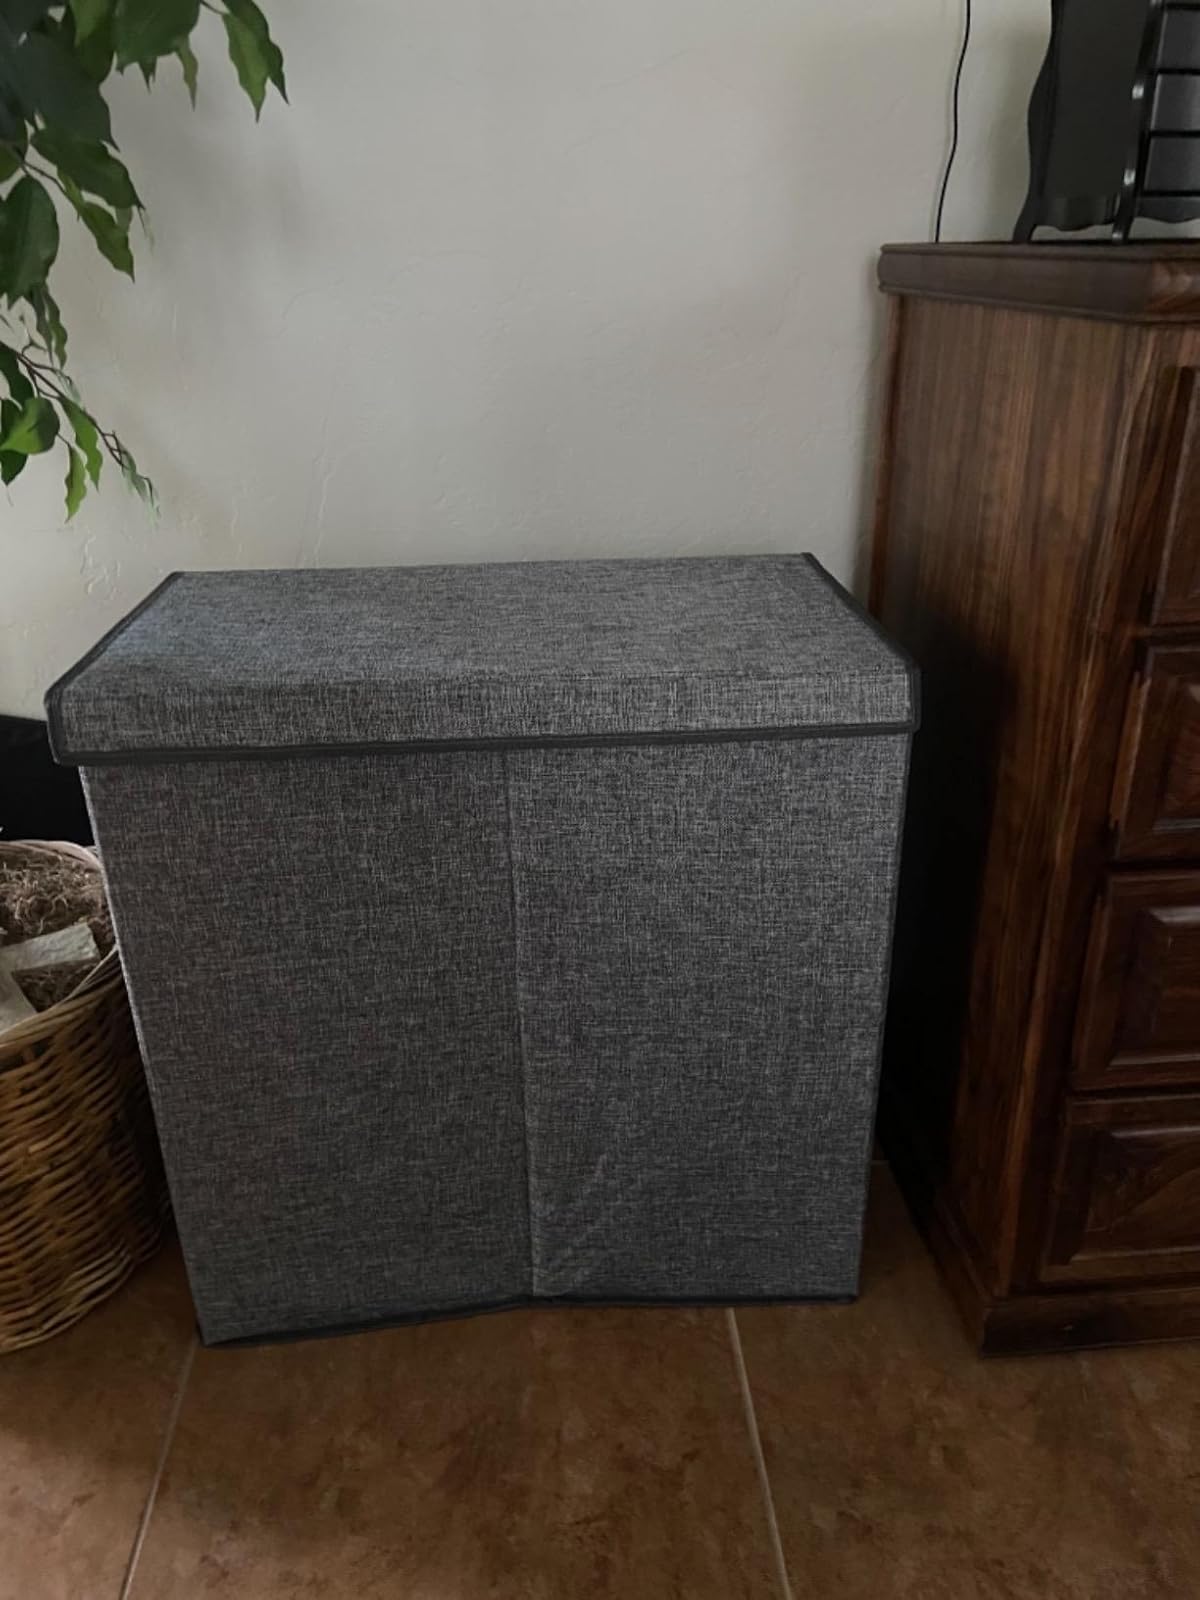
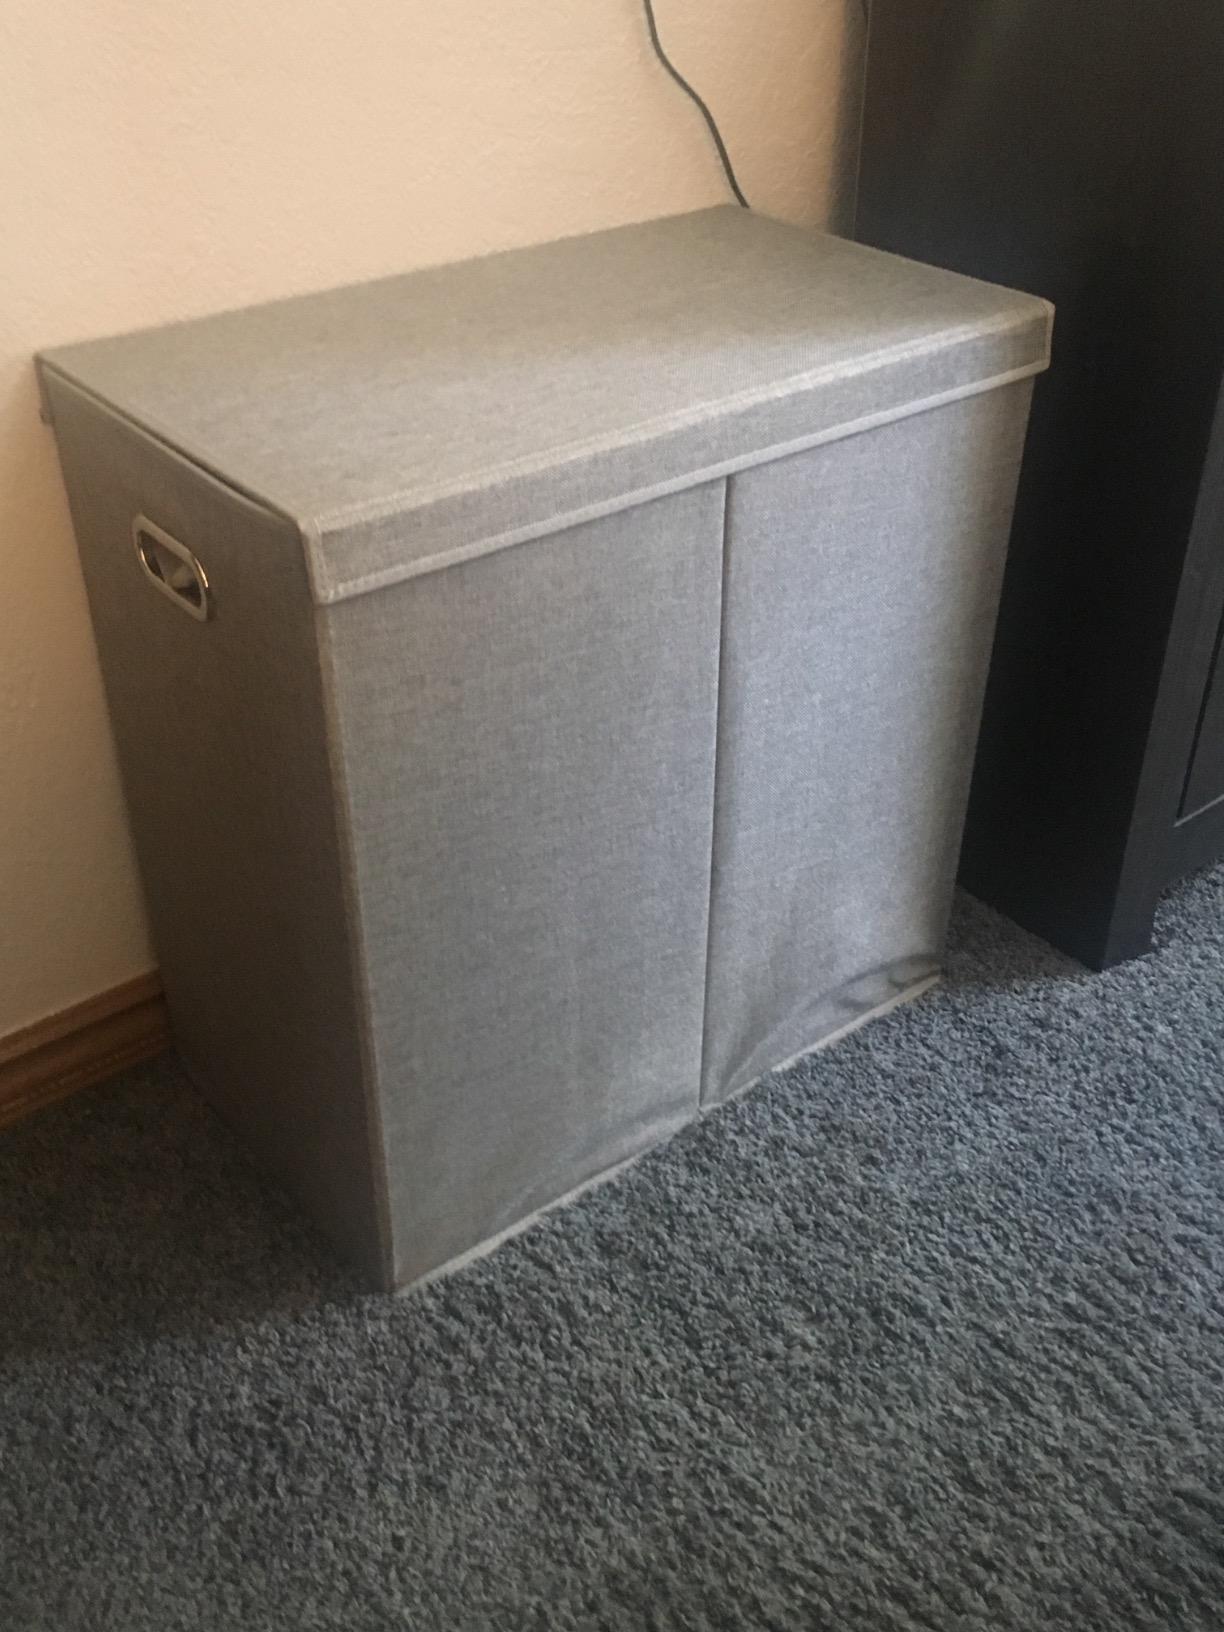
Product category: items_hamper
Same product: yes